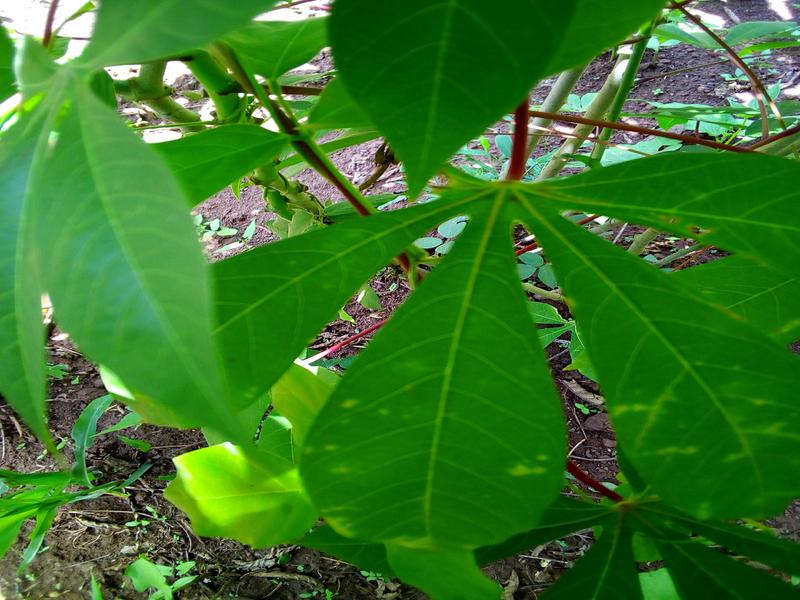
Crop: cassava
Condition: healthy